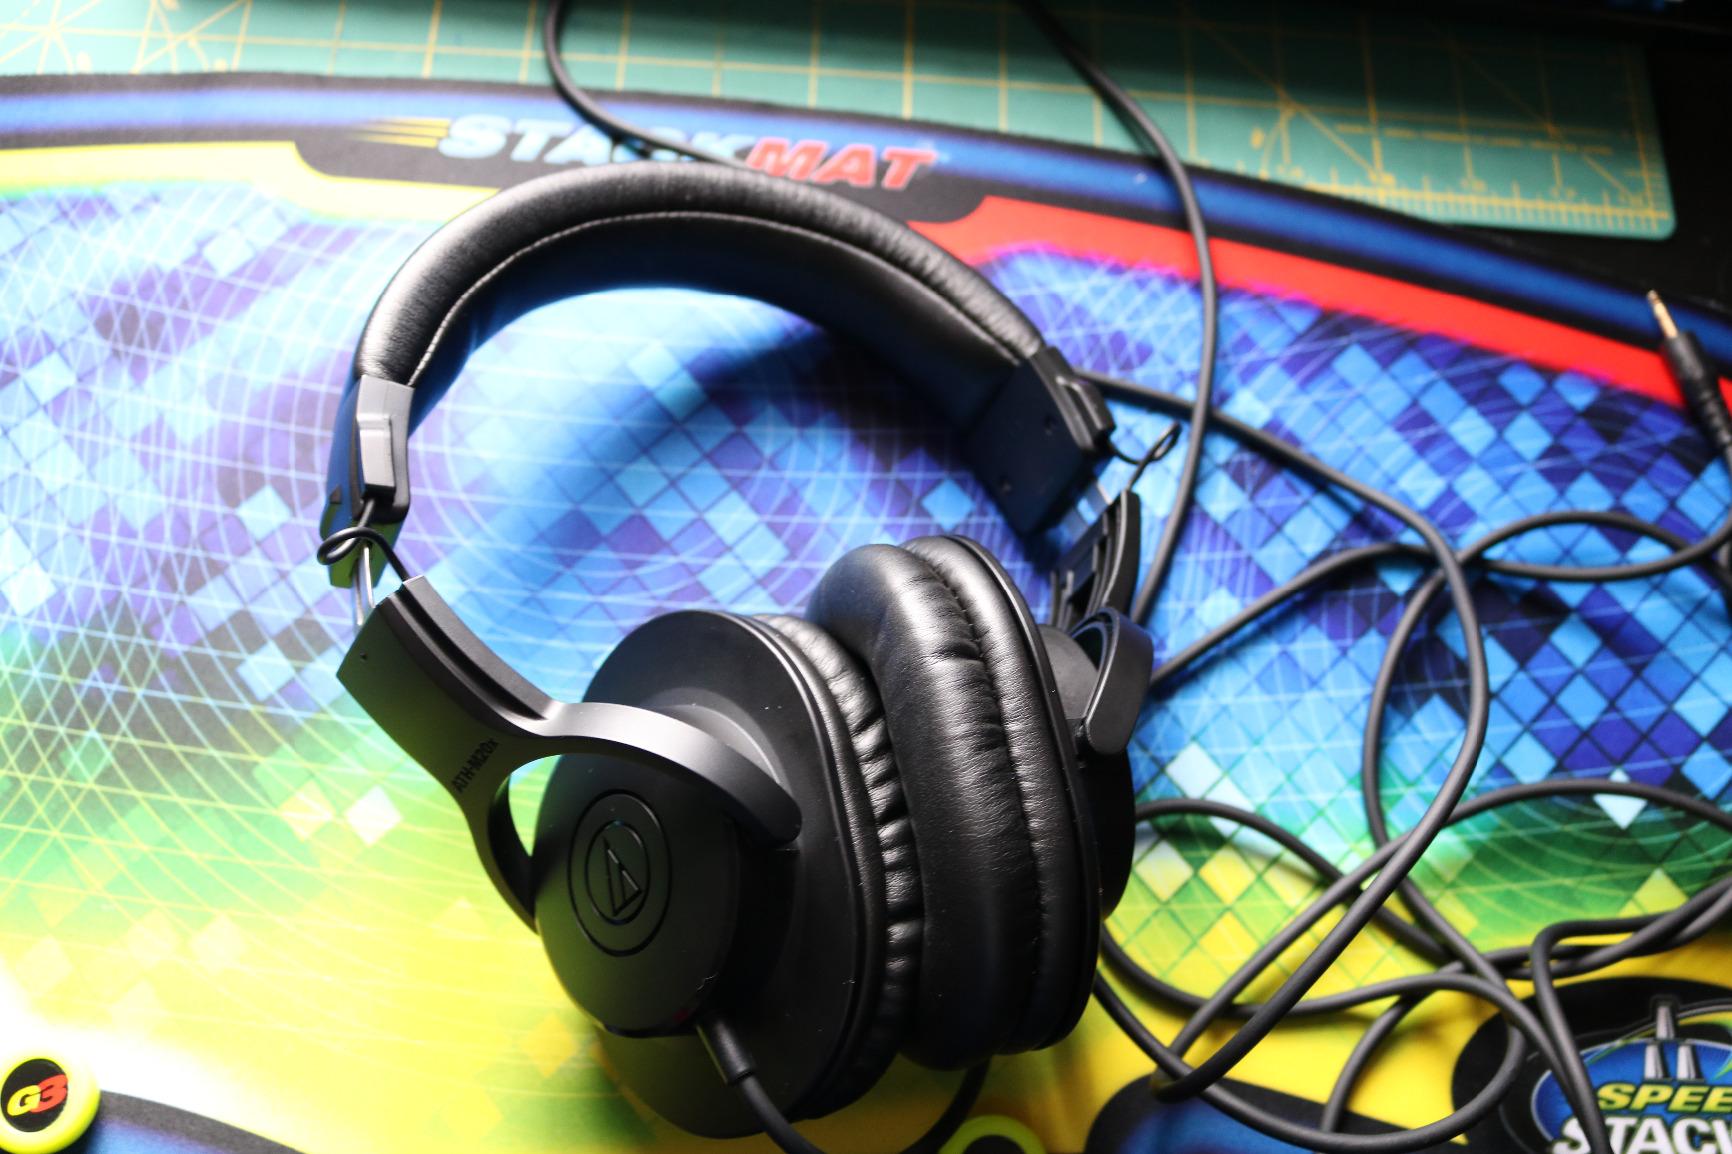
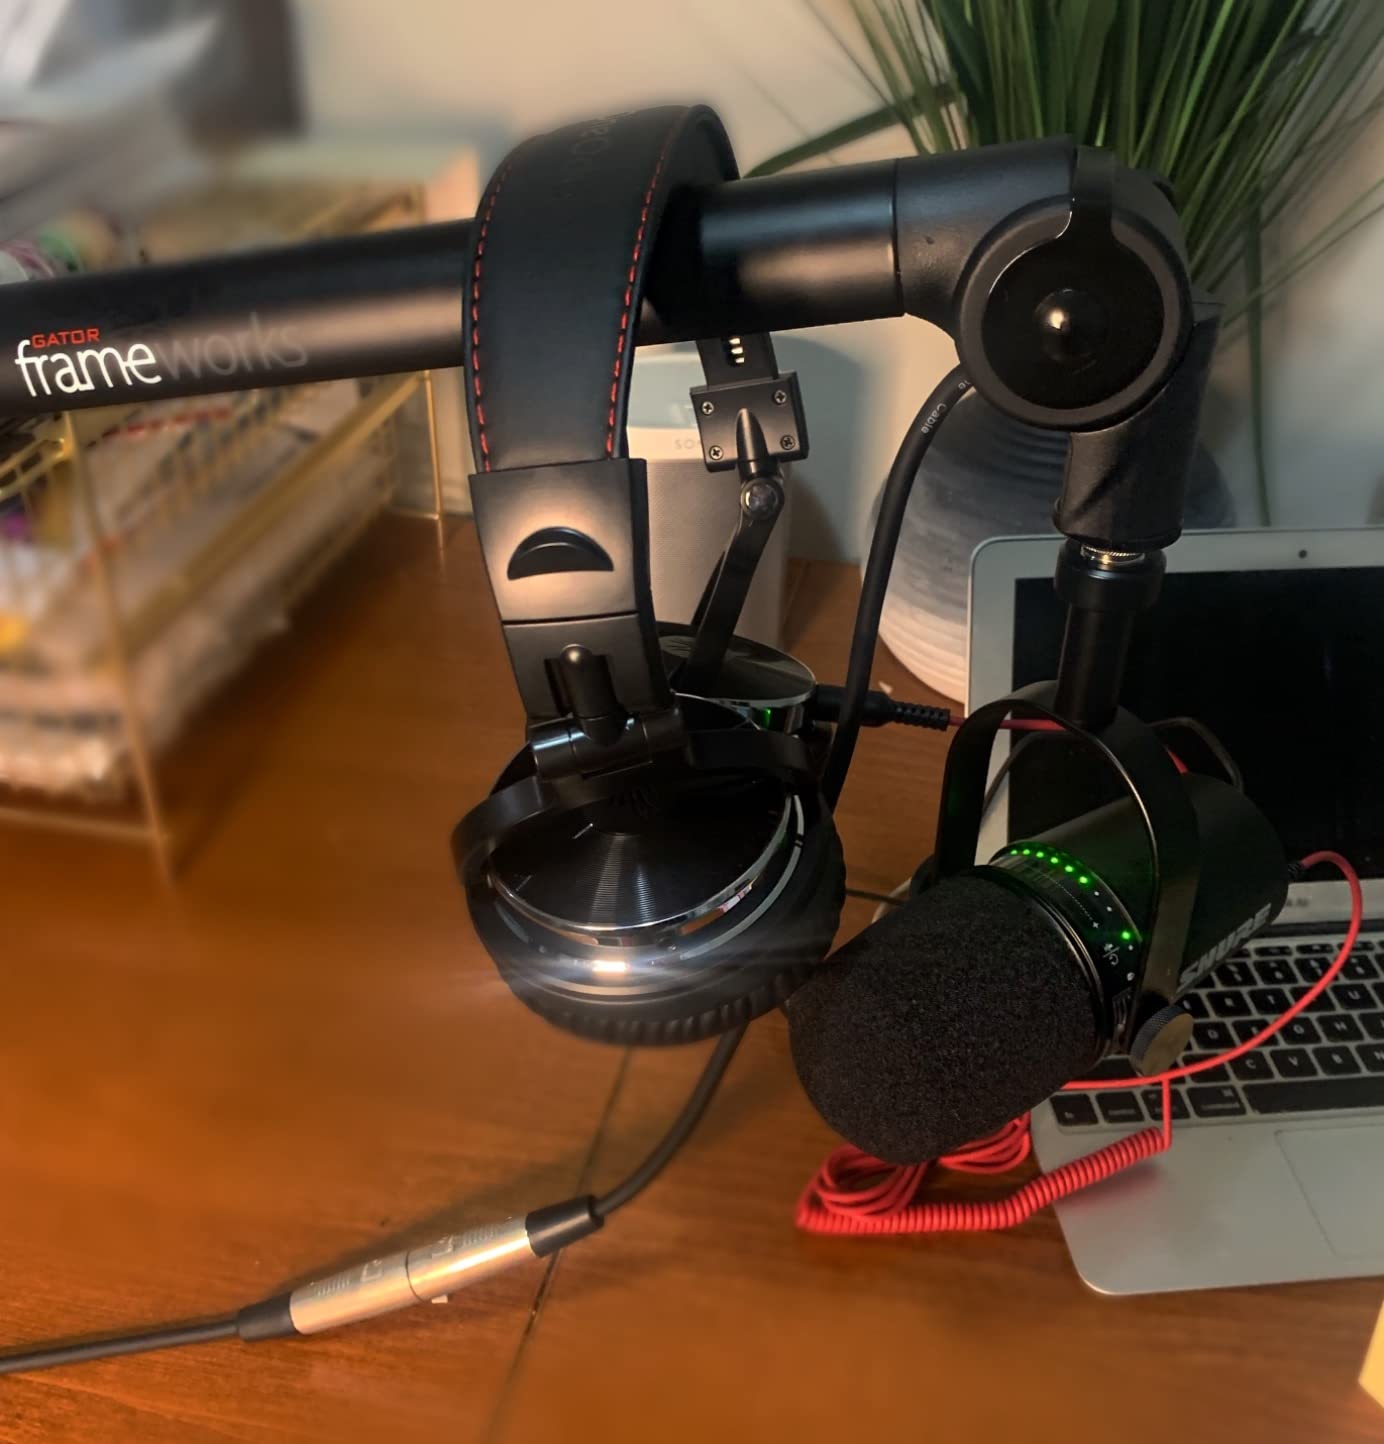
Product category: headphones
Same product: no